Hinterland (2021 film)

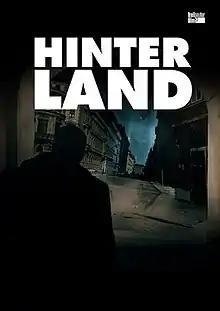
Promotional poster

Hinterland is a 2021 Austrian-Luxembourgish crime thriller film directed by Stefan Ruzowitzky and starring and Liv Lisa Fries.